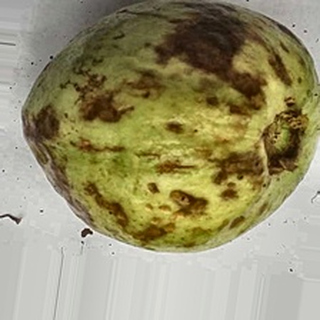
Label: guava_anthracnose